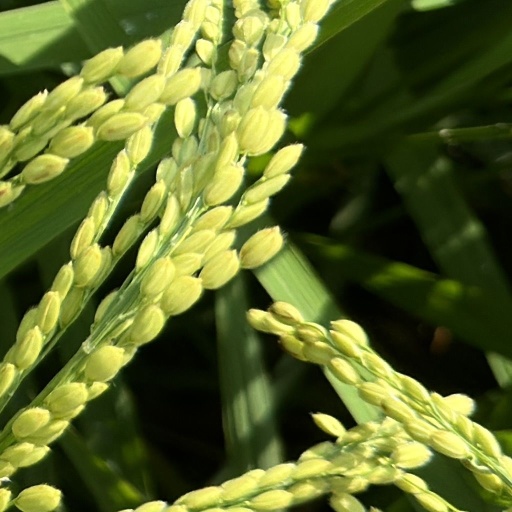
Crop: rice